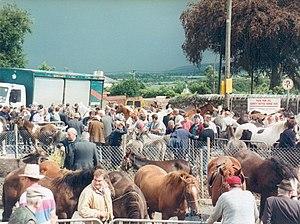
Un marchand de chevaux, ou maquignon, est un intermédiaire entre éleveurs et cavaliers. Il choisit des chevaux, les évalue, négocie leurs prix et présente ces animaux à la vente. Il doit posséder une excellente connaissance des chevaux et une bonne maîtrise de la vente, de la communication et de la fiscalité. Historiquement, les marchands de chevaux avaient souvent mauvaise réputation, en raison des arnaques perpétrées par certains d'entre eux. Cet état de fait est à l'origine du sens négatif donné au mot « maquignon » à partir du XVIᵉ siècle, et d'un nombre important de caricatures et vaudevilles qui les présentent en mauvaise part.